Arcadia Mill No. 2

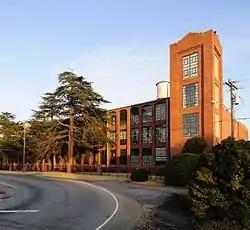

Arcadia Mills No. 2, now the Mayfair Lofts, is a historic mill building at 100 W. Cleveland St., Spartanburg, South Carolina. It was listed on the National Register of Historic Places in 2005.